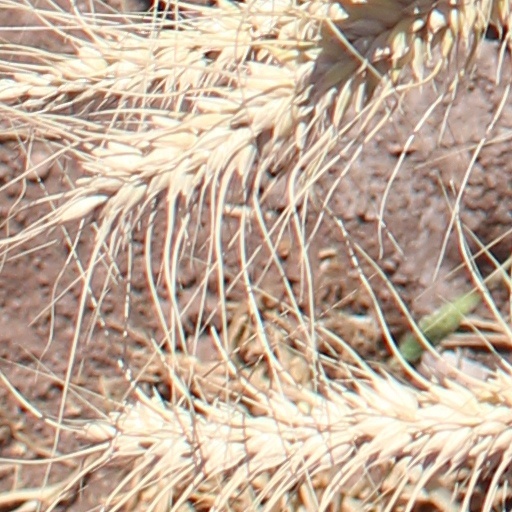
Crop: wheat